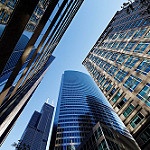
Label: buildings